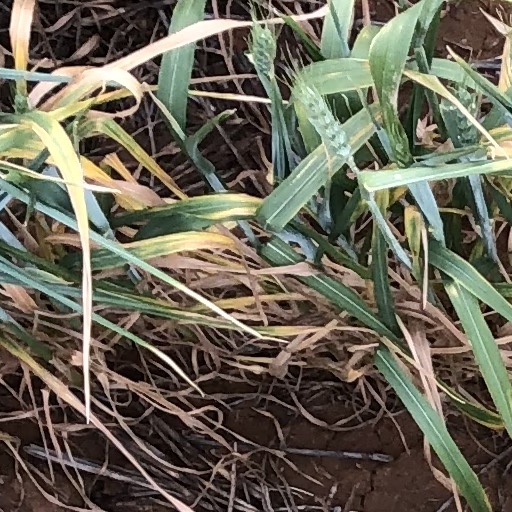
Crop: wheat